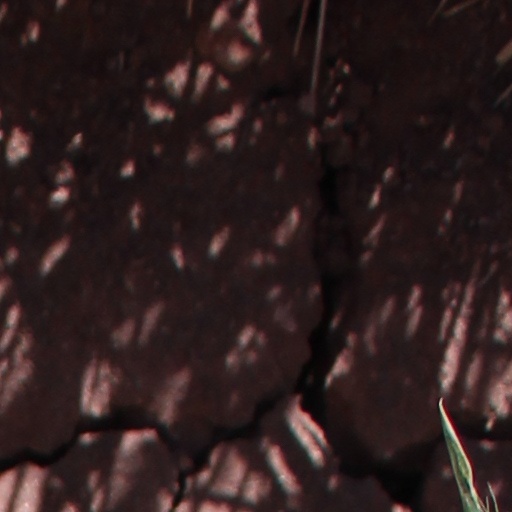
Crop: wheat